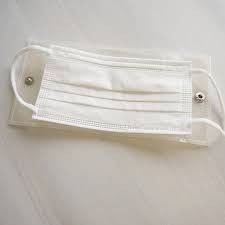
Waste category: trash